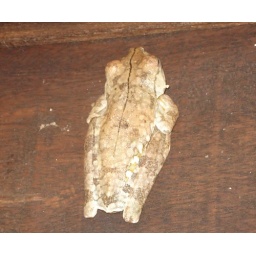
Frog over bedroom door